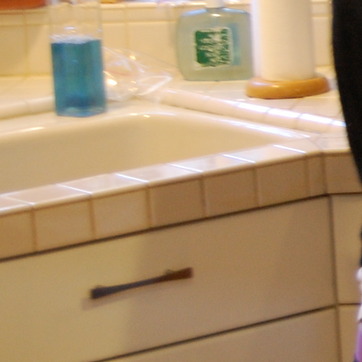
Material: tile